Elizabeth Bentley

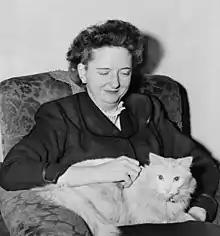
Bentley in 1948

Bentley appeared on NBC Radio's "Meet the Press" at 10 p.m. on August 6, 1948, on WOR. On September 12, she was the first person interviewed on the first television broadcast of NBC's "Meet the Press" on WNBT. Journalists on the program included Nelson Frank, Inez Robb, Cecil Brown, and Lawrence Spivak.